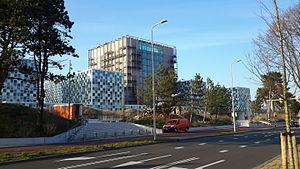
Le Statut de Rome, officiellement le Statut de Rome de la Cour pénale internationale, aussi appelé le Statut de la Cour pénale internationale et abrégé sous le Statut, est le traité international qui a créé la Cour pénale internationale. Il a été adopté lors d'une conférence diplomatique des plénipotentiaires des Nations unies, dite Conférence de Rome, qui s'est déroulée du 15 juin au 17 juillet 1998 à Rome, en Italie. Il est entré en vigueur le 1ᵉʳ juillet 2002 après sa ratification par 60 États : la Cour pénale internationale est alors officiellement créée. Cependant, la compétence de la Cour n’étant pas rétroactive, elle traite les crimes commis à compter de cette date.